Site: brandenburg
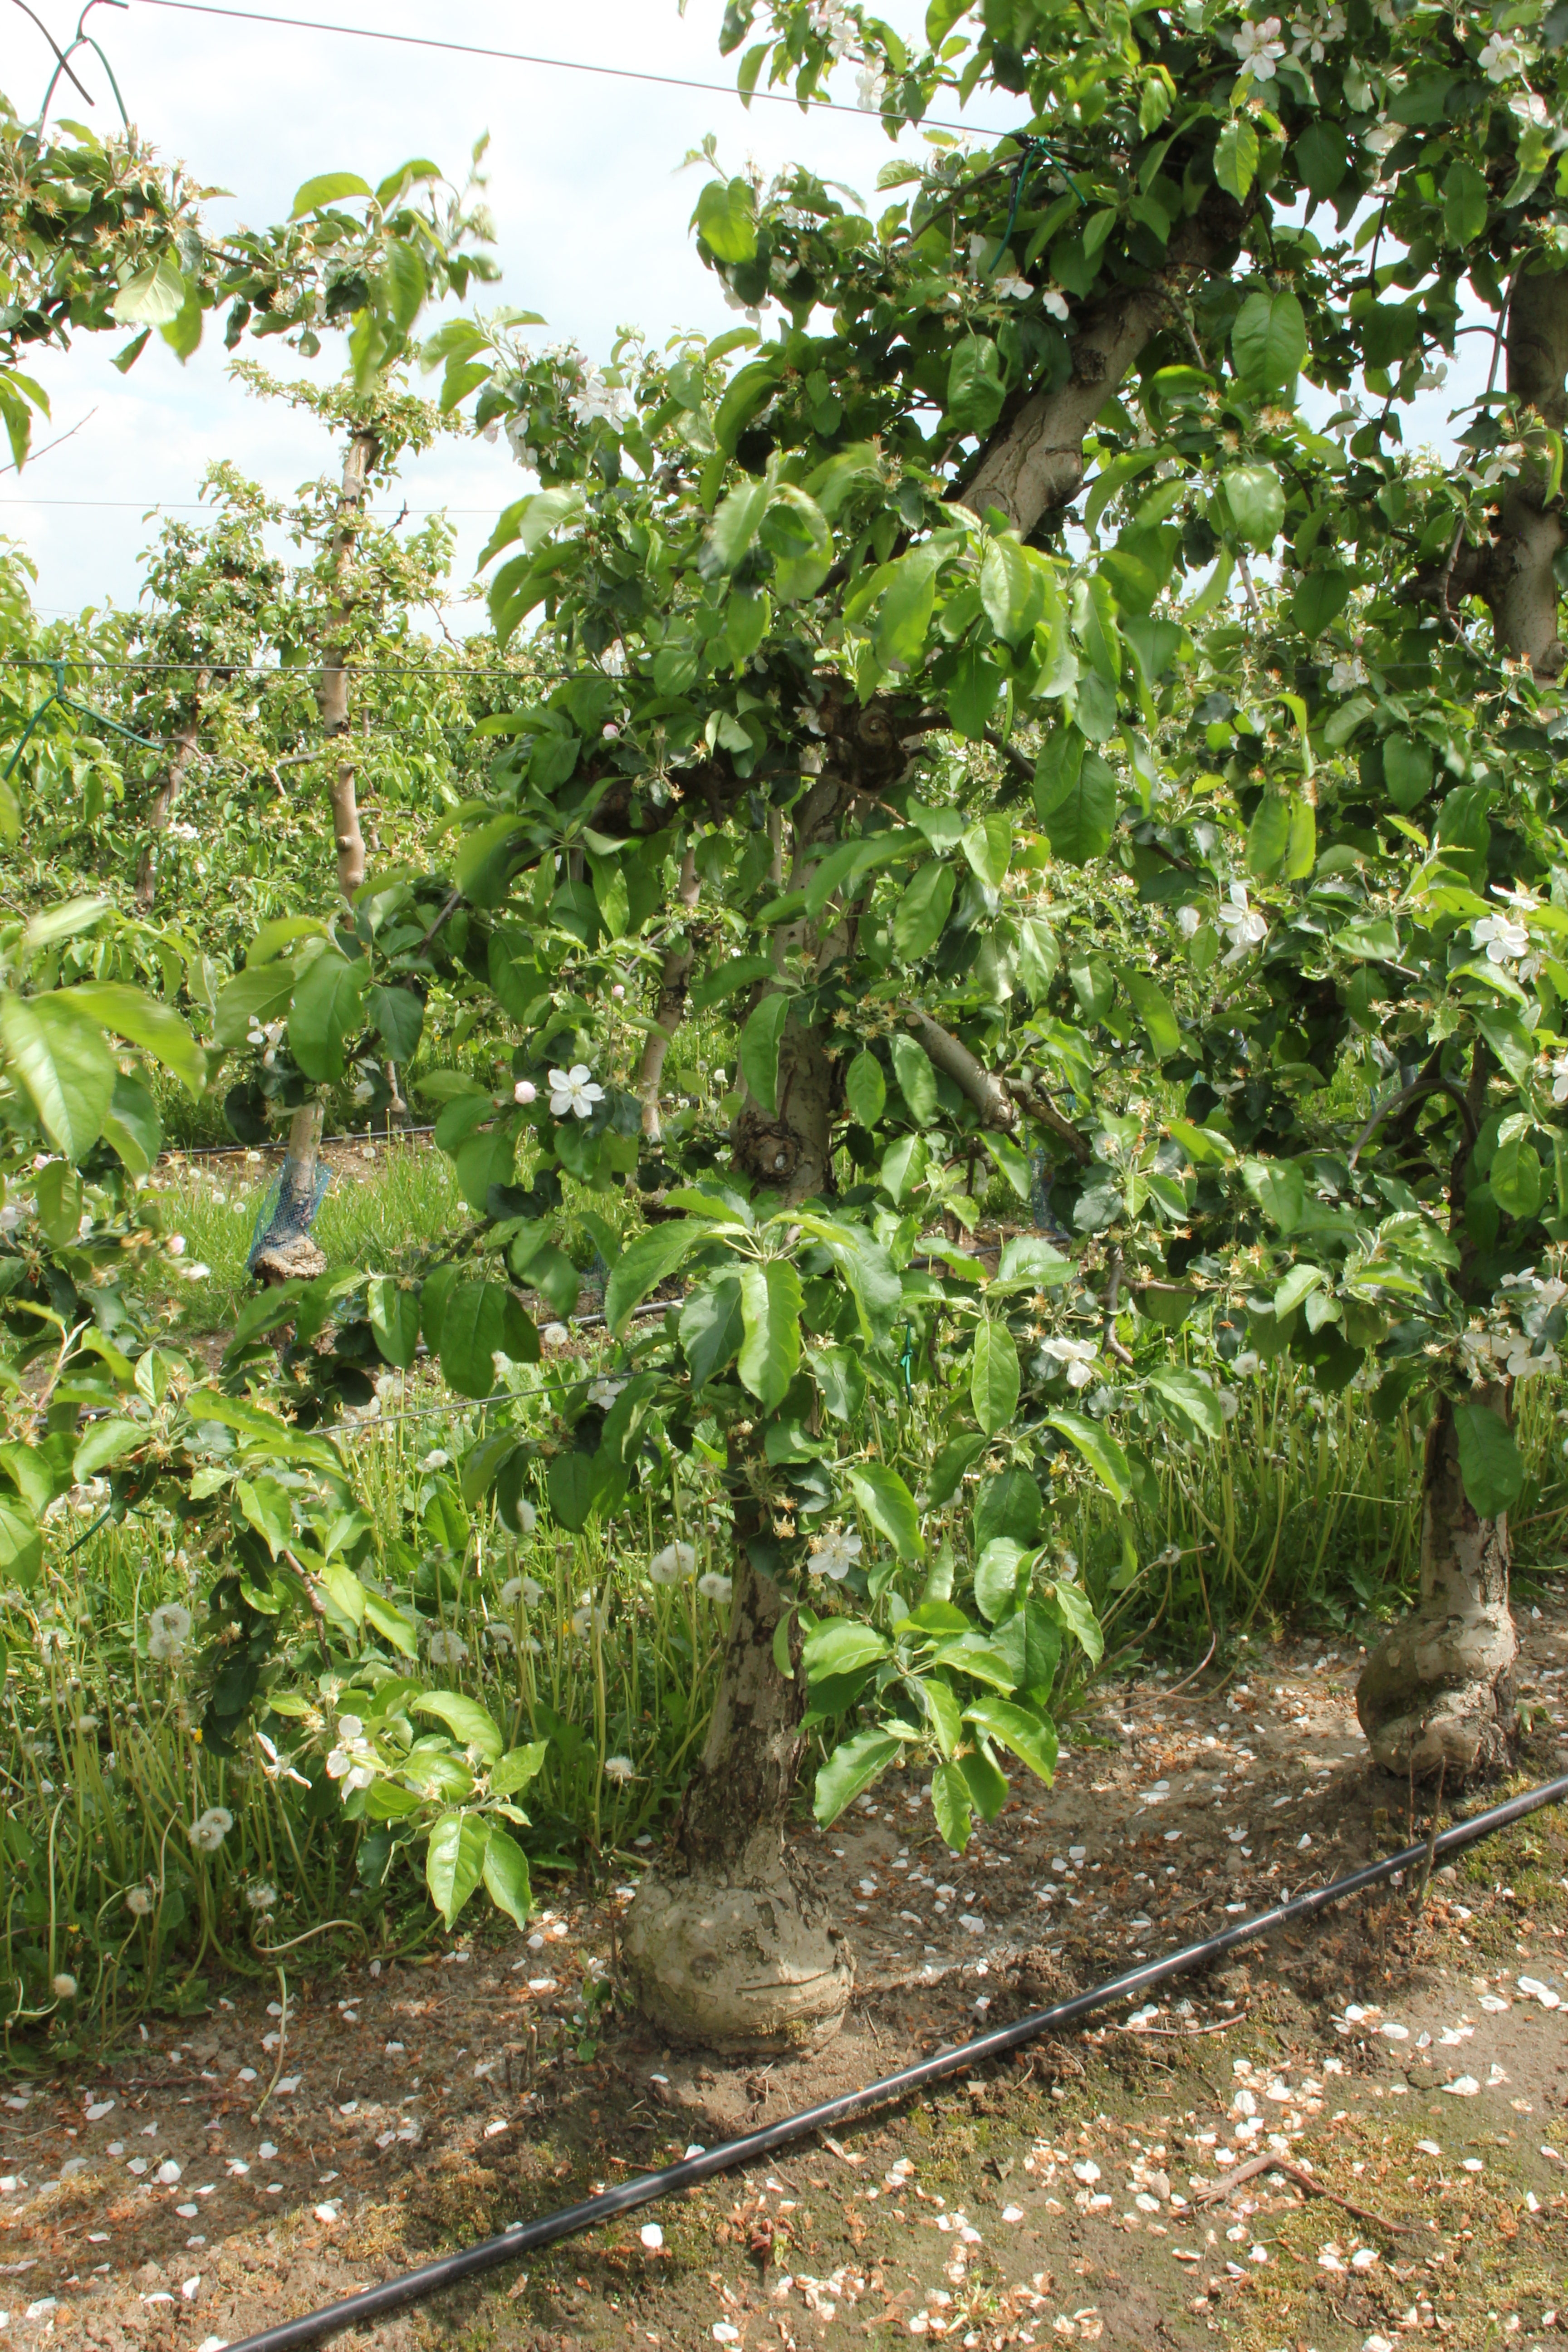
Growth stage (BBCH 67): Flowering